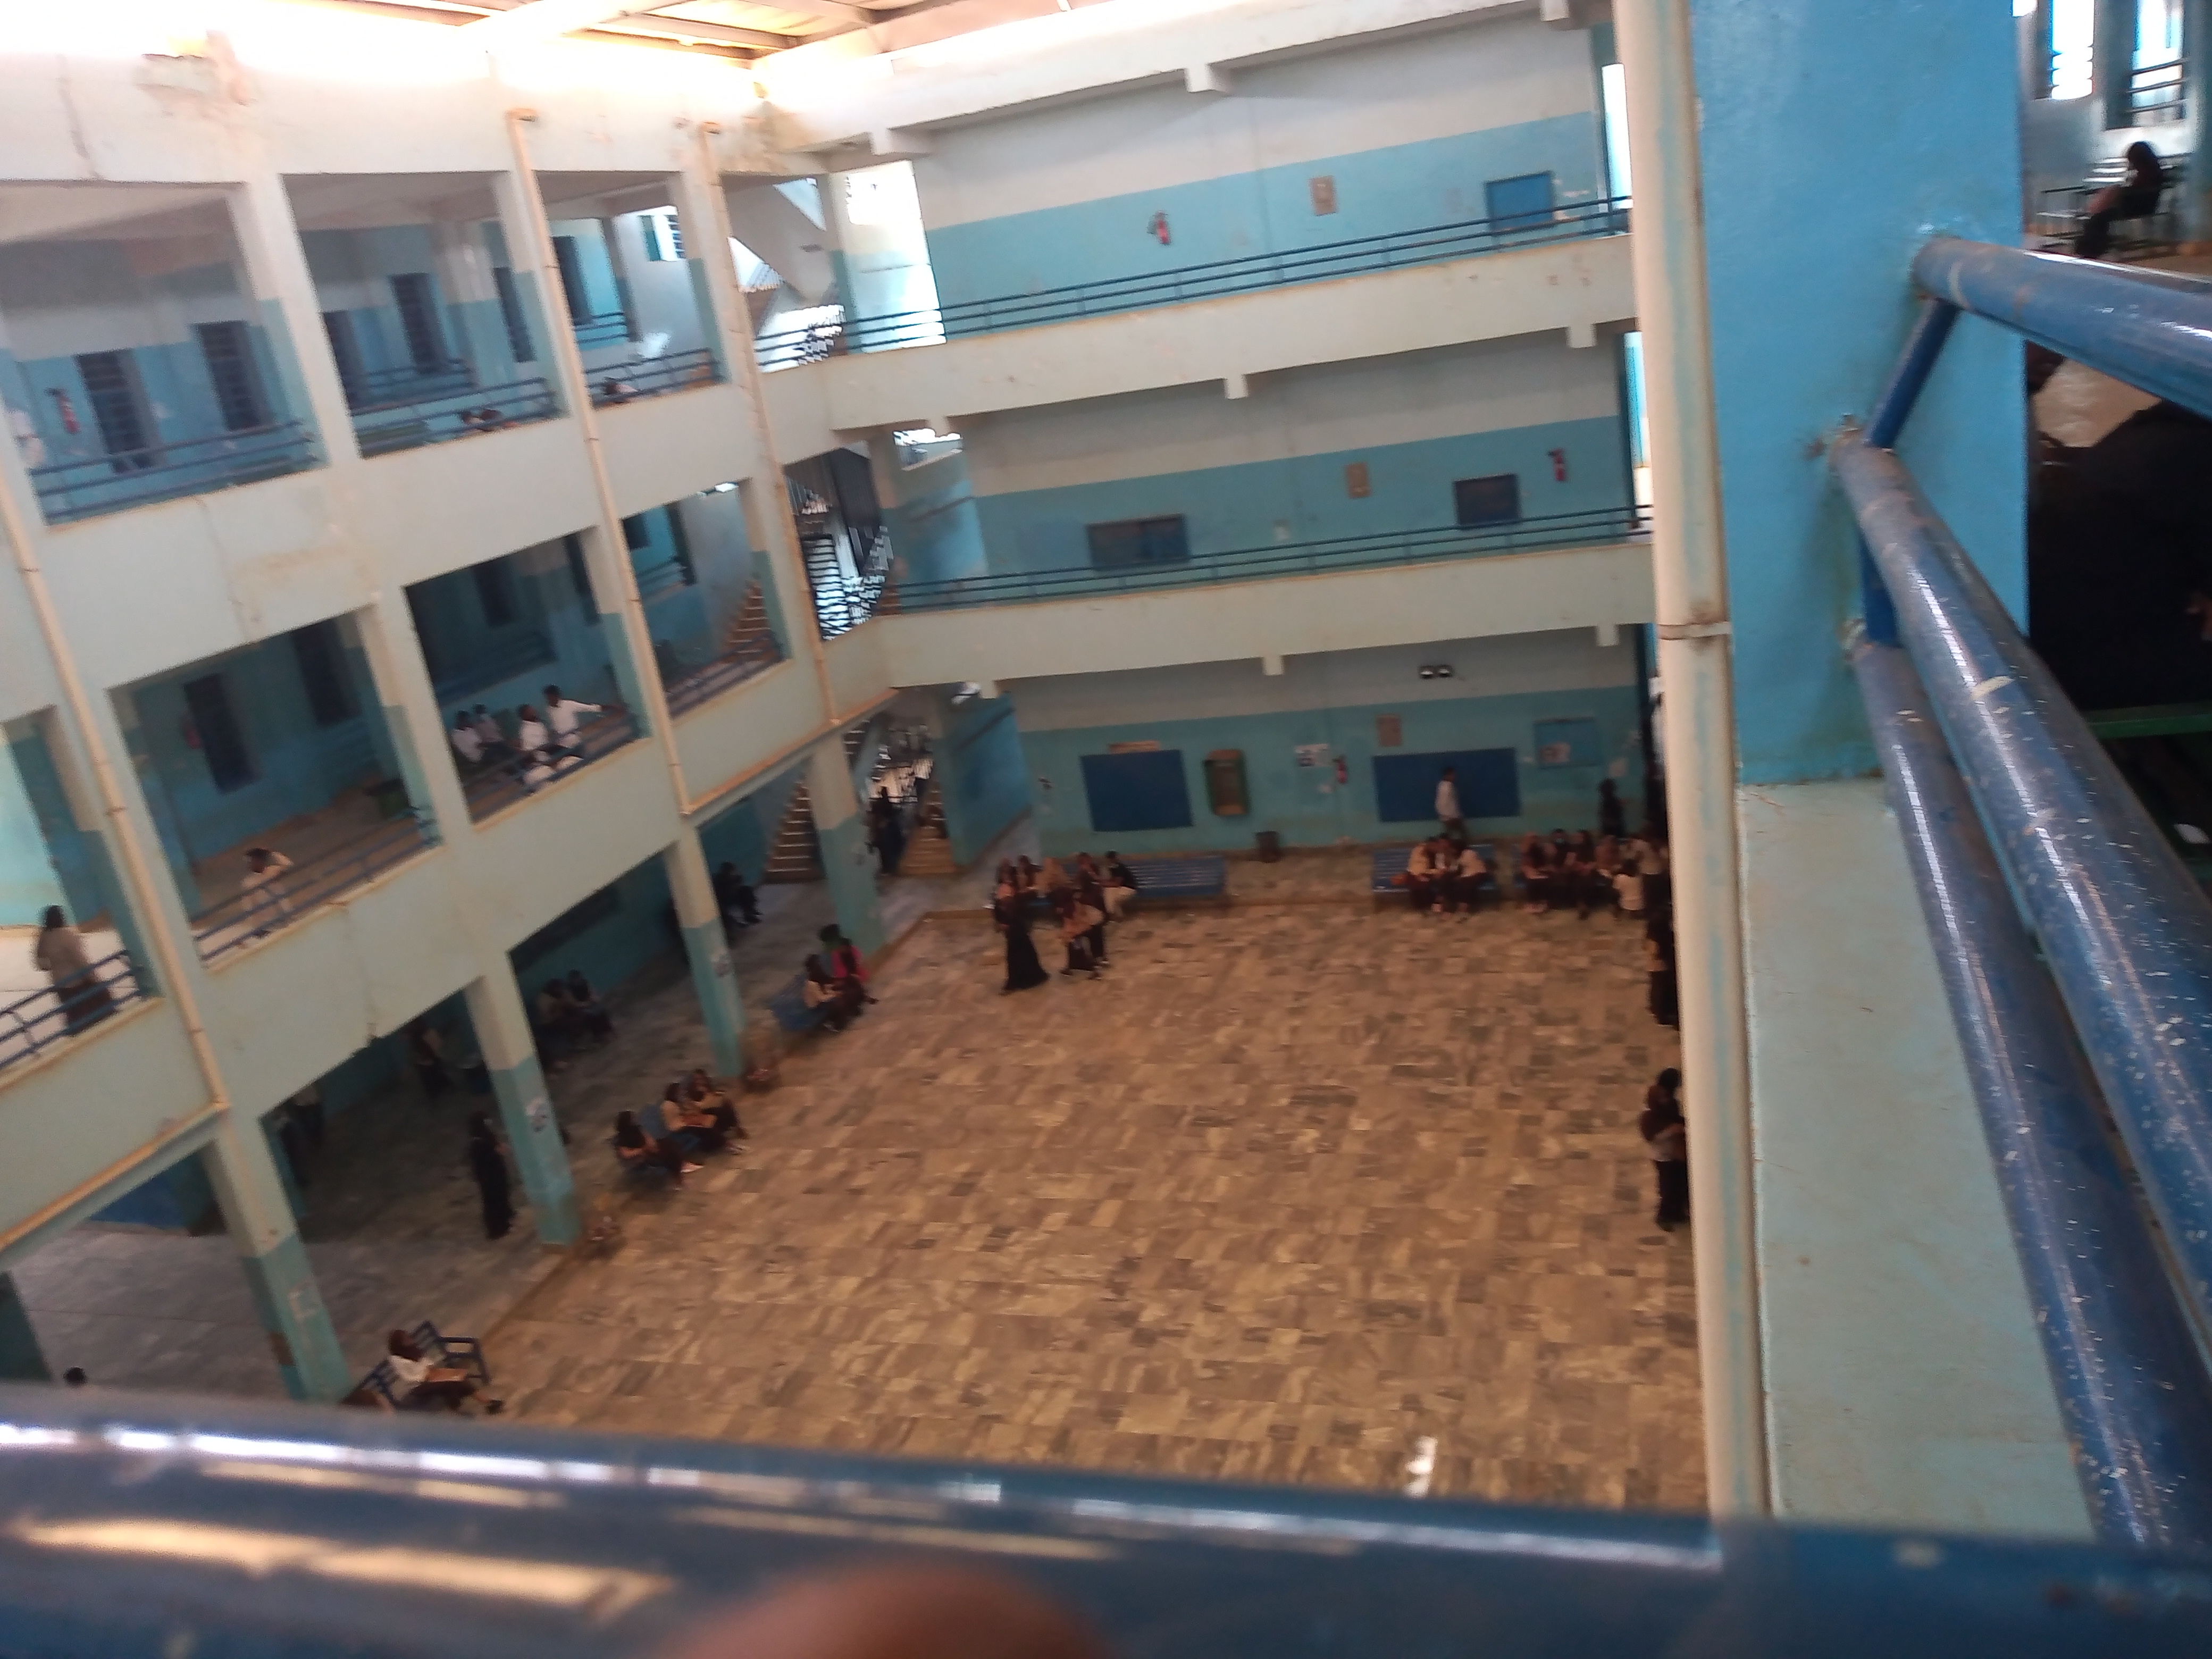
الوصف بالفصحى: ردهة داخلية واسعة لمبنى تعليمي متعدد الطوابق، يظهر فيها الطلاب يتجمعون في الساحة المركزية وعلى الممرات العلوية
الوصف بالعامية السودانية: صالة كبيرة متصورة من فوق جوه مجمع تعليمي أو جامعة فيها كذا طابق وطلبة بالجنبة تحت وفي الممرات الفوق
التصنيف: Public Spaces & Infrastructure